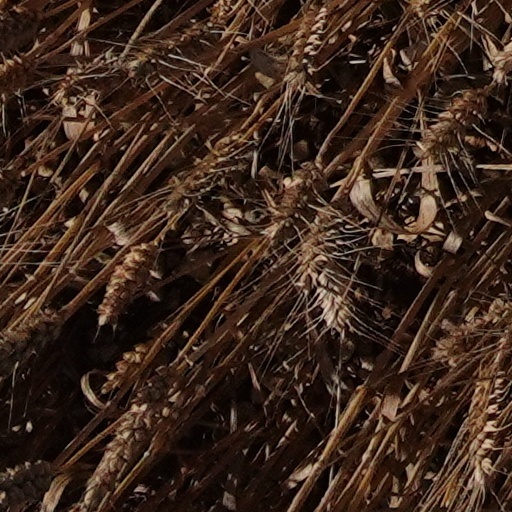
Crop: wheat